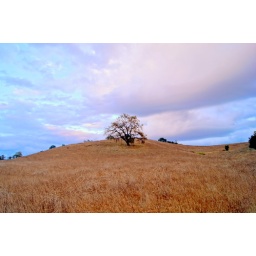
High dynamic range (HDR) photography shot in Malibu, California. Dramatic skies and colorful clouds at sunset. Beautiful landscapes.